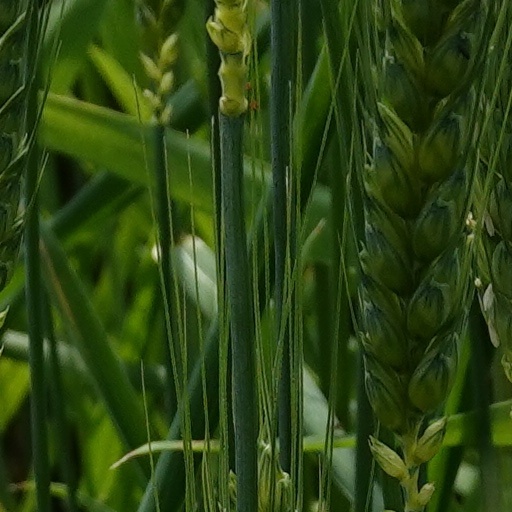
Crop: wheat